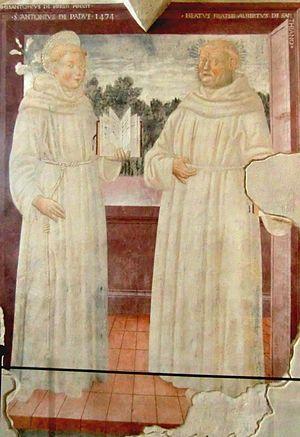
Giovanni Antonio Merli est un peintre italien de la haute Renaissance, principal représentant de l'un des ateliers de peinture présents à Novare, actif entre le XVᵉ et XVIᵉ siècles.